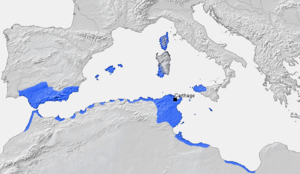
Les Phéniciens sont un peuple antique originaire des cités de Phénicie, région qui correspond approximativement au Liban actuel. Cette dénomination provient des auteurs grecs qui ont écrit à leur sujet. La Phénicie a toujours été divisée entre plusieurs cités, dont les plus importantes étaient Byblos, Sidon, Tyr et Arwad, et on ne sait pas si celles-ci ont eu conscience d'une identité commune. Les historiens ont repris l'adjectif « phénicien » pour désigner la civilisation qui s'est épanouie dans la région entre 1200 et 300 av. J.-C.
Les trois guerres puniques ou guerres romano-carthaginoises opposent durant plus d’un siècle la Rome antique et la civilisation carthaginoise ou civilisation punique. Les Carthaginois sont appelés Carthaginienses ou Pœni en latin, déformation du nom des Phéniciens dont sont issus les Carthaginois, d’où le mot français « punique ».
La République romaine est la phase de la civilisation de la Rome antique qui commence en 509 av. J.-C., à la chute de la royauté dont le dernier représentant, Tarquin le Superbe, un Étrusque, est chassé du pouvoir par l'aristocratie patricienne qui profite de l'affaiblissement de l'Étrurie. La République romaine prend fin entre 44 av. J.-C., avec l'assassinat de Jules César, et 27 av. J.-C., au moment où Octave reçoit le titre d'Auguste. L'année 31 av. J.-C., celle de la bataille d'Actium, qui oppose Octave à Marc Antoine, est aussi une date clé avec le dernier affrontement entre deux magistrats de la République romaine, et le début d'une ère où les terres romaines seront dominées par un seul homme : celui que l'on appellera le princeps, ou « empereur ».
La Rome antique est à la fois la ville de Rome et l'État qu'elle fonde dans l'Antiquité. L'idée de Rome antique est inséparable de celle de la culture latine. Ce regroupement de villages au VIIIᵉ siècle av. J.-C. parvint à dominer l'ensemble du monde méditerranéen et de l'Europe de l'Ouest du Iᵉʳ au Vᵉ siècle par la conquête militaire et par l'assimilation des élites locales. Sa domination a laissé d'importantes traces archéologiques et de nombreux témoignages littéraires. Elle façonne encore aujourd'hui l'image de la civilisation occidentale. Durant ces siècles, la civilisation romaine passe d'une monarchie à une république oligarchique puis à un empire autocratique.
L'histoire de la Tunisie est celle d'une nation d'Afrique du Nord indépendante depuis 1956. Mais elle s'inscrit au-delà pour couvrir l'histoire du territoire tunisien depuis la période préhistorique du Capsien et la civilisation antique des Puniques, avant que le territoire ne passe sous la domination des Romains, des Vandales puis des Byzantins. Le VIIᵉ siècle marque un tournant décisif dans l'itinéraire d'une population qui s'islamise et s'arabise peu à peu sous le règne de diverses dynasties qui font face à la résistance des populations berbères.
On désigne par Conquête romaine de la péninsule ibérique la période comprise entre le débarquement des Romains à Ampurias près de Gérone en -218 et la fin de cette conquête par Auguste en -19. Cette occupation débouchera sur une romanisation de l’Hispanie sur le plan culturel, une fois les provinces soumises.
La civilisation carthaginoise ou civilisation punique est une ancienne civilisation située dans le bassin méditerranéen et à l'origine de l'une des plus grandes puissances commerciales, culturelles et militaires de cette région dans l'Antiquité.